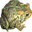
Label: frog